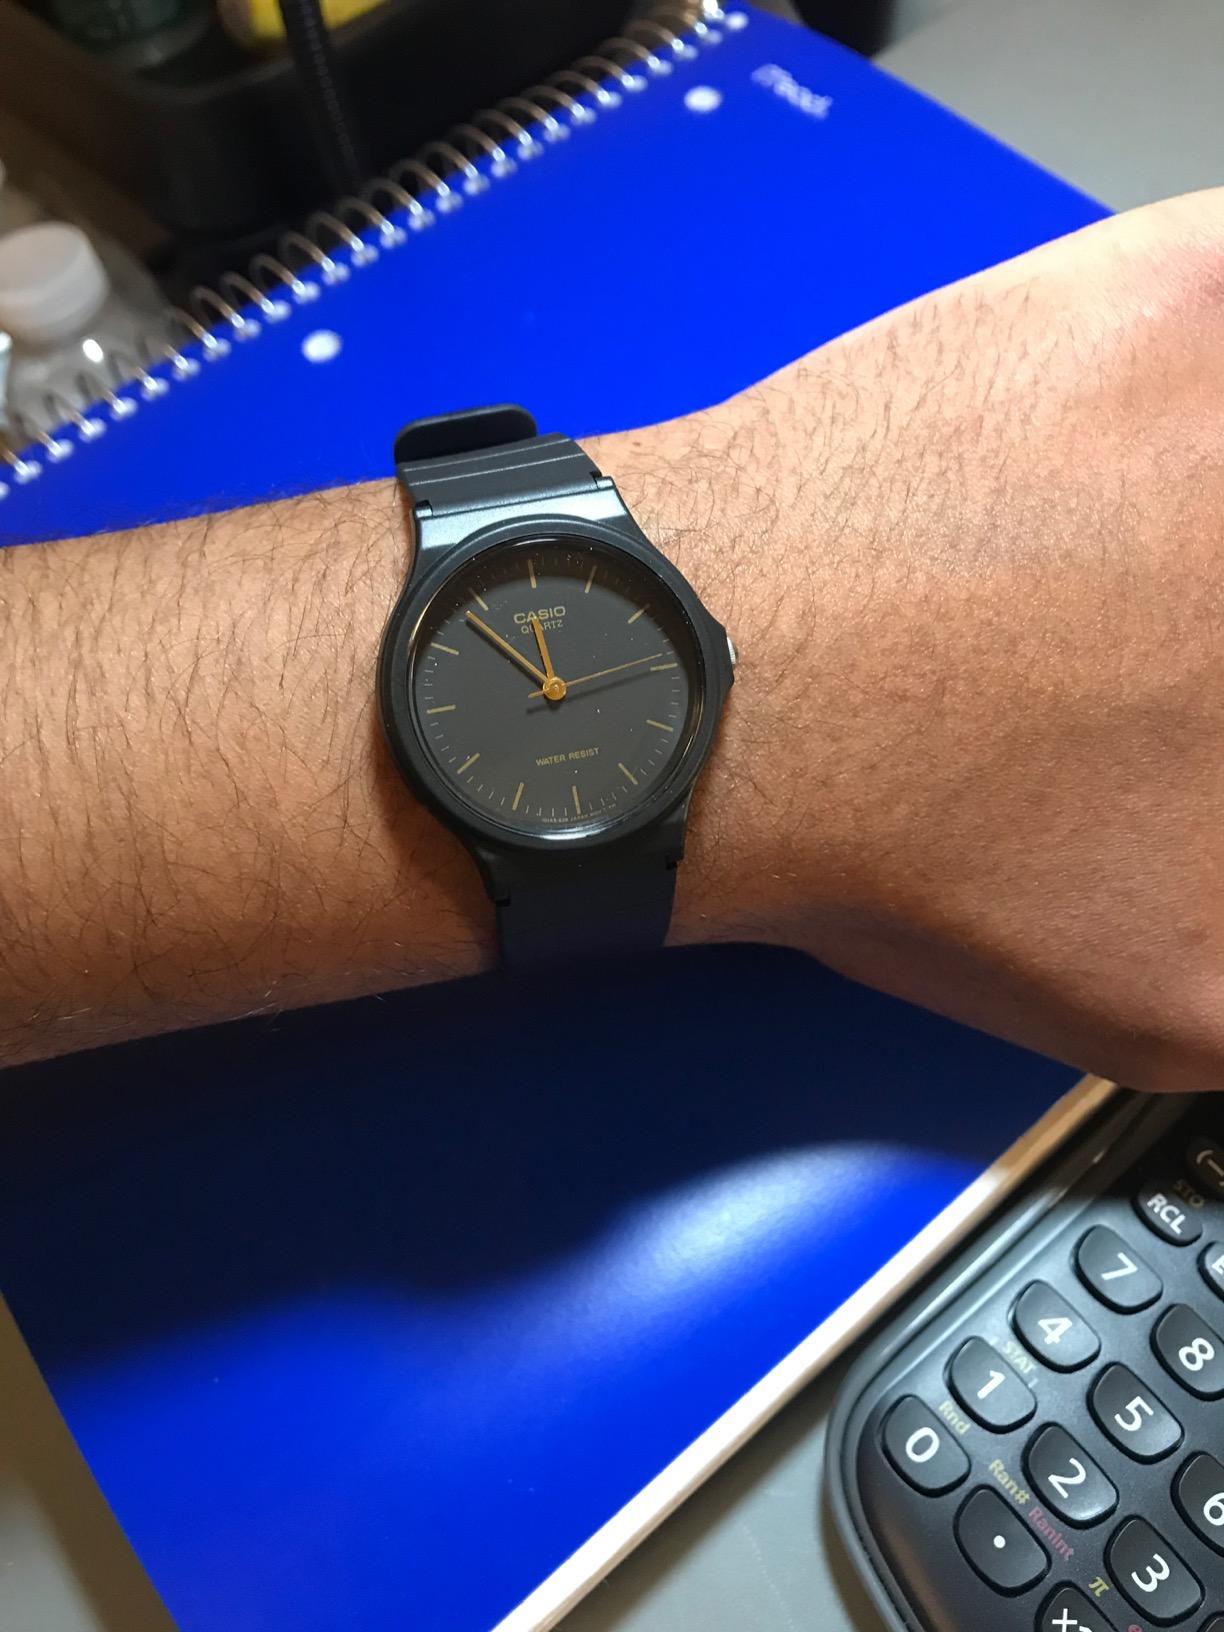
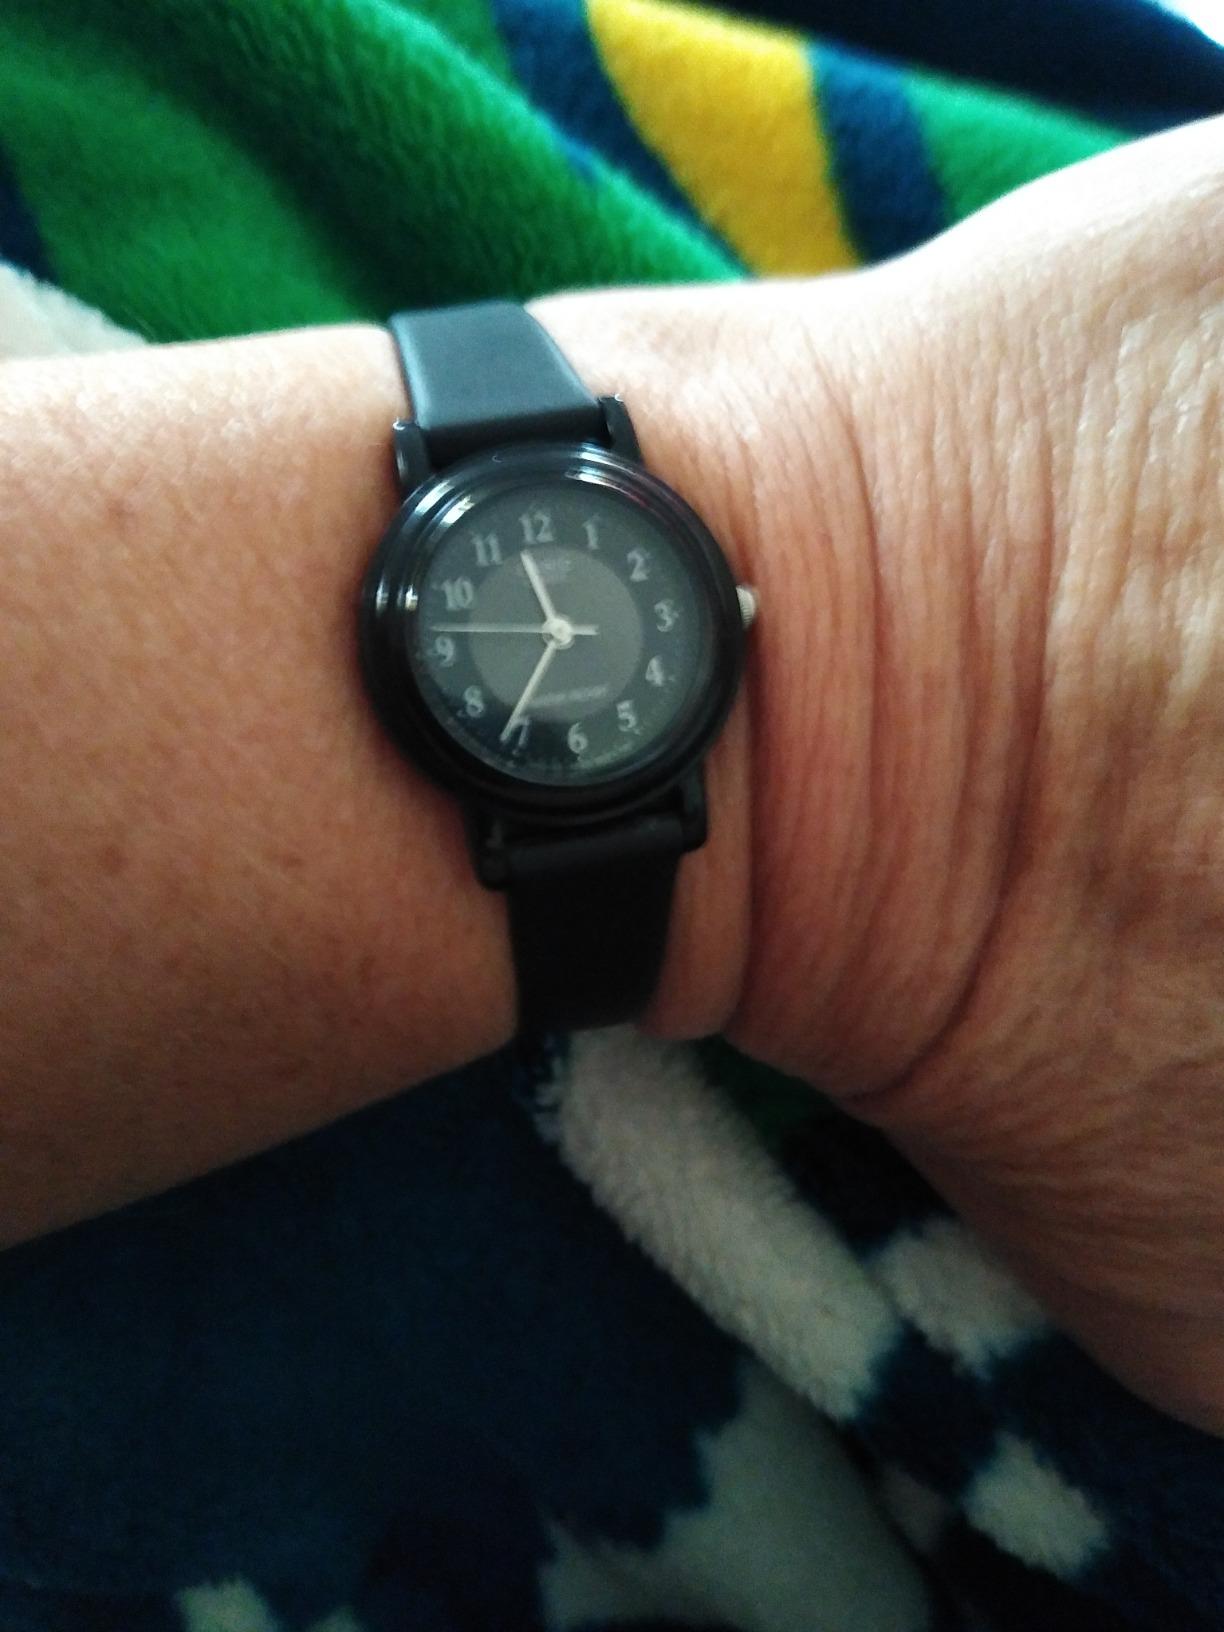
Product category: accessories_watch
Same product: no